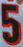
Number: 5